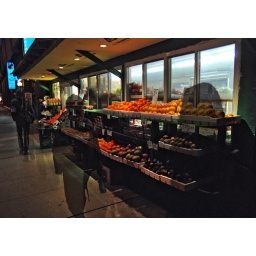
A fruit market on Bloor after nightfall. Four shots blended in 7 layers. Fun in the dark.